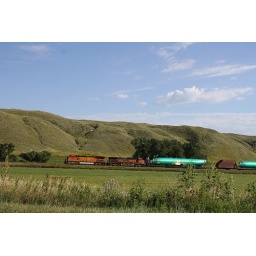
An eastbound freight carrying airplane bodies to the Boeing plant in Washington on Nebraska's Sand Hills Subdivision.